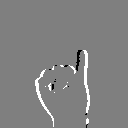
ASL letter: i